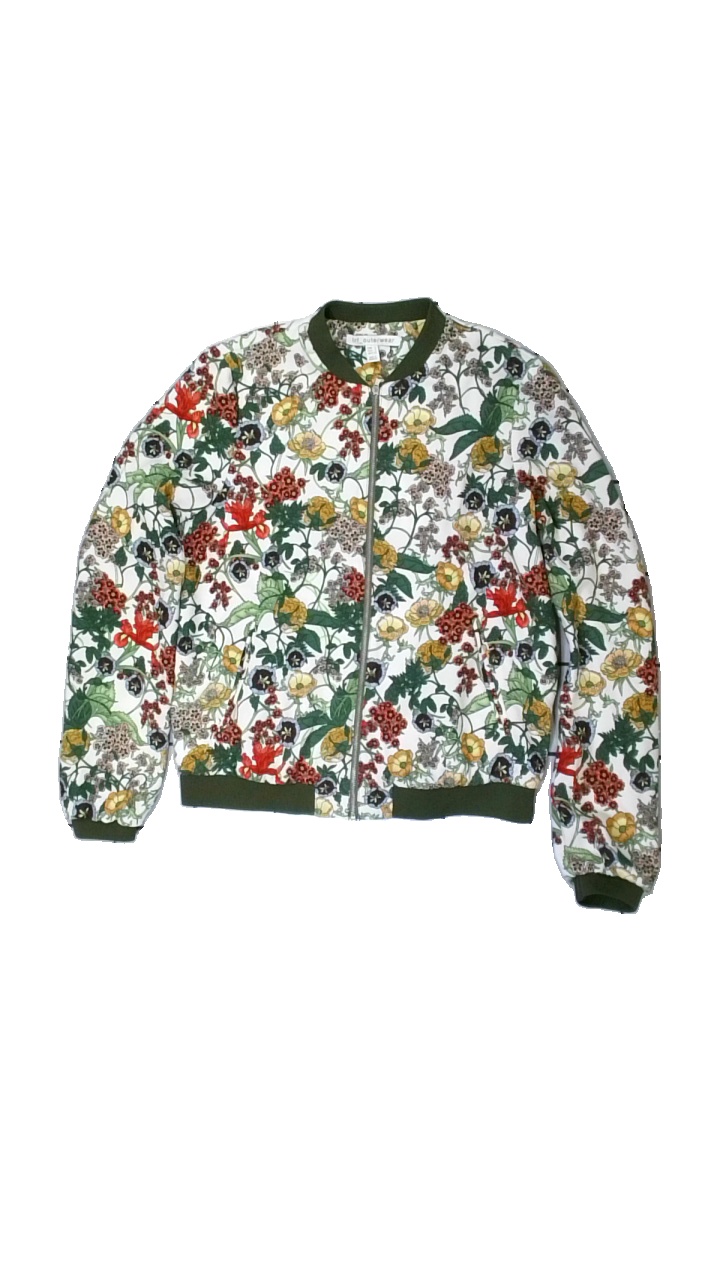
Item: Jacket (Ladies)
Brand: Trf_outerwear
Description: blommig tunn jacka
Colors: Green, White, Yellow, Multicolor
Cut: Regular
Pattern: Floral print
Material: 100% polyester
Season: Spring
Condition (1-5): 5
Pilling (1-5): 5
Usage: Reuse
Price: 50-100